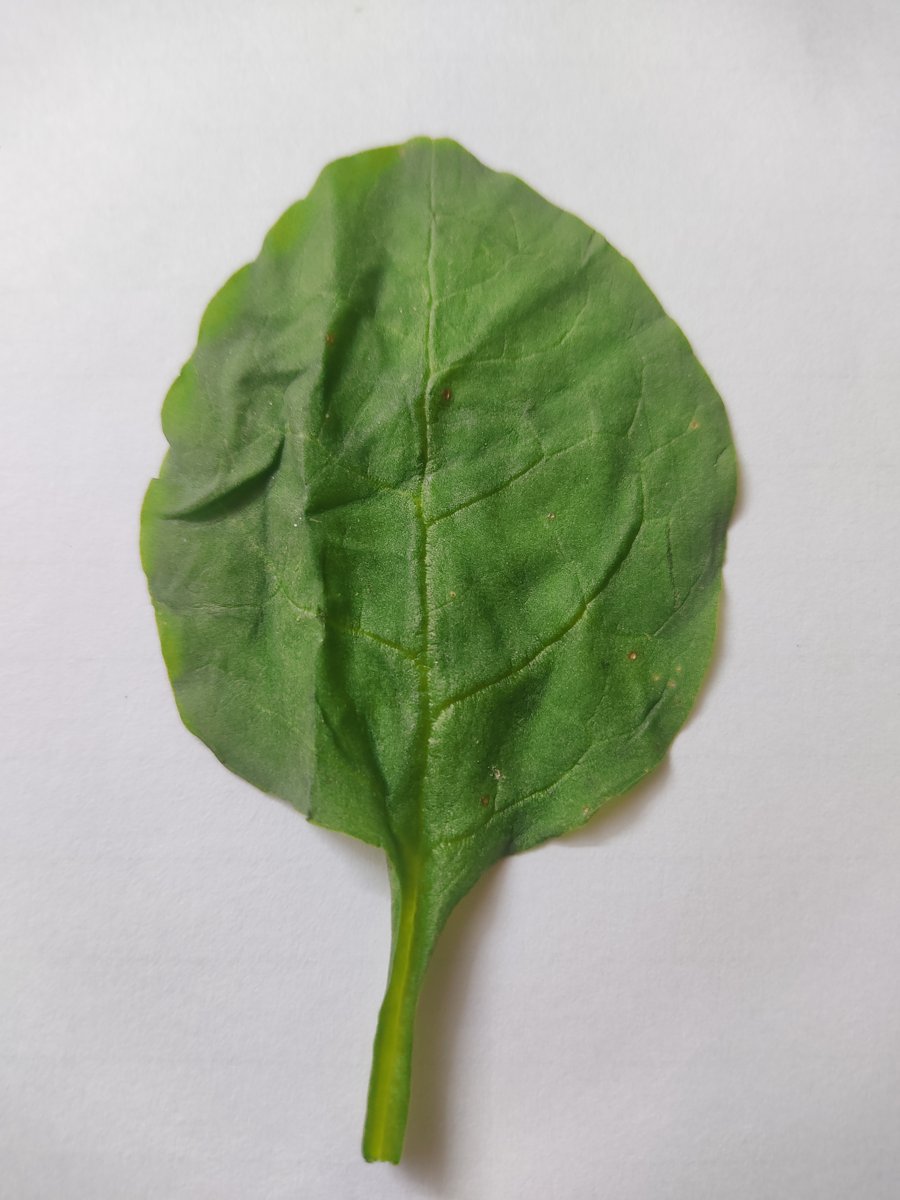
Label: Healthy-Leaf